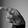
ASL letter: P